Whitfords railway station

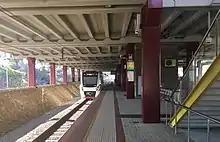
Train departing from platform

Whitfords is served by the Yanchep line on the Transperth network. This line goes between Yanchep station and Elizabeth Quay station in the Perth central business district. The line continues south from the Perth as a through service to the Mandurah line.